1934–35 NCAA football bowl games

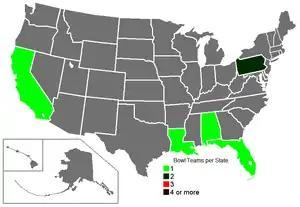
Number of bowl teams per state.

The 1934–35 NCAA football bowl games were the final games of the National Collegiate Athletic Association (NCAA) 1934 college football season, and featured the debut of the Sugar Bowl and the Orange Bowl, which complemented the only previous annual post-season game, the Rose Bowl. The Sun Bowl was also played for the first time, but with non-collegiate teams.